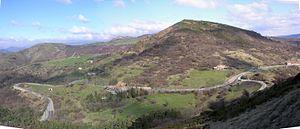
Le col de l'Escrinet et la montagne de Suzon vu de Blandine. Auteur
Le col de l'Escrinet se situe en Ardèche, dans les monts du Vivarais.